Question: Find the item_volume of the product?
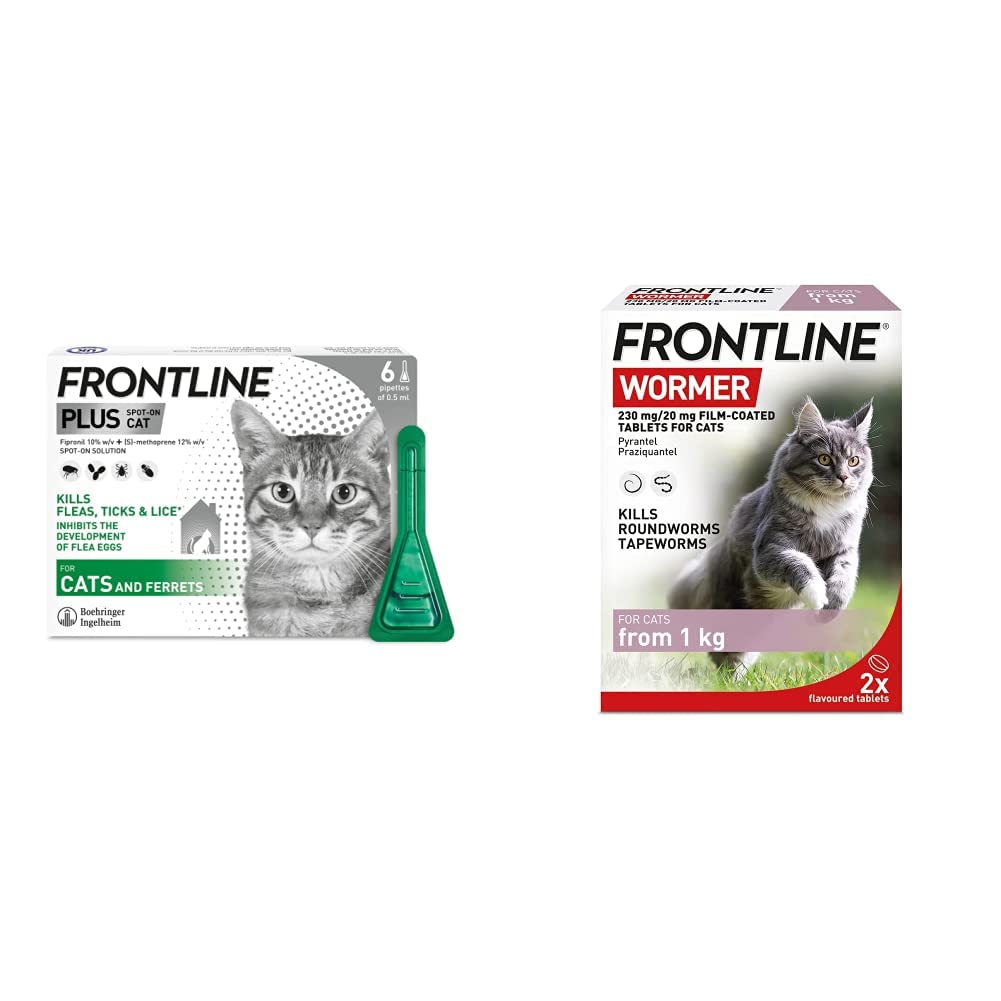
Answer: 61.0 fluid ounce